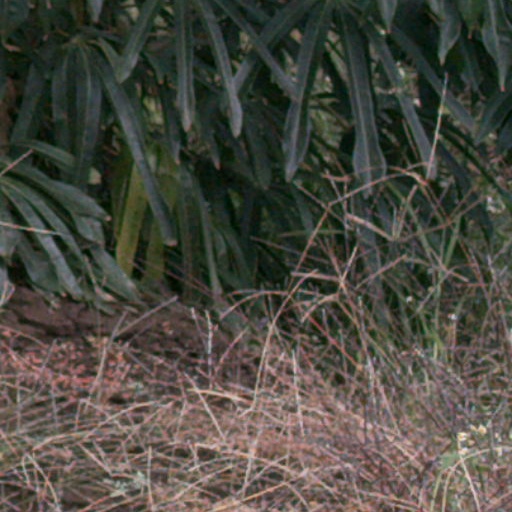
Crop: cassava